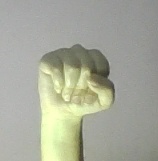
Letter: saad